Henry Joseph Maloney

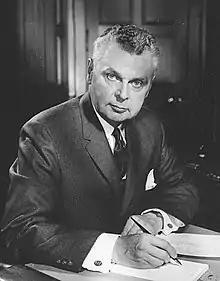
Prime Minister John Diefenbaker

In the 1960s, the Canadian government cancelled contracts to buy uranium from Faraday Uranium Mines Limited. The company owned and operated Greyhawk Mine, and Faraday Mine, and was the largest producer of uranium in the region, at a time when uranium was Canada's largest mineral export. An industrial commission was set up to deal with the unexpected closure, and Maloney was appointed as the chairman. Maloney led Bancroft's community demands of support from the Government of Ontario and Government of Canada which included a meeting with Canadian Prime Minister John Diefenbaker.